Reed Sorenson

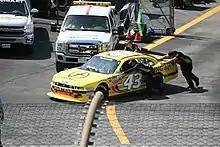
Sorenson's No. 43 in 2013

In February 2013, it was announced that Sorenson would drive full-time in the Nationwide Series in the No. 40 Chevrolet for The Motorsports Group. Following an injury to Michael Annett, Sorenson substituted for Annett in the Richard Petty Motorsports No. 43 Ford for several races.